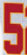
Number: 5